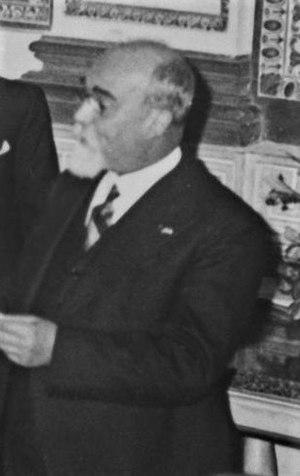
Roberto Paribeni est un archéologue italien.